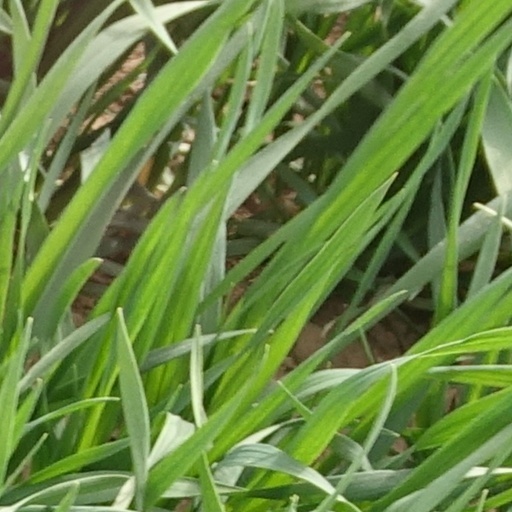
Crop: wheat